Adlai Stevenson II

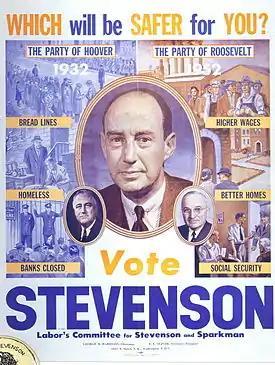
A poster from the 1952 campaign

In 1948, Stevenson was chosen by Jacob Arvey, leader of the powerful Chicago Democratic political organization, to be the Democratic candidate in the Illinois gubernatorial race against the incumbent Republican, Dwight H. Green. In an upset, Stevenson defeated Green by 572,067 votes, a record margin in Illinois gubernatorial elections. President Truman carried Illinois by only 33,612 votes against his Republican opponent, Thomas E. Dewey, leading a biographer to write that "Clearly, Adlai had carried the President in with him." Paul Douglas, a University of Chicago professor of economics, was elected senator on the same ticket.